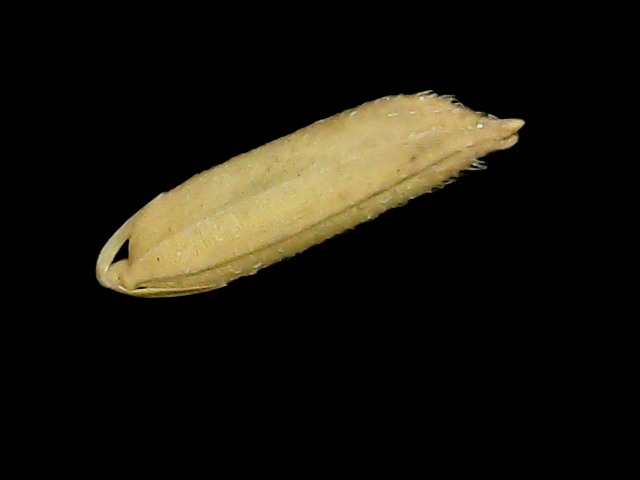
Rice variety: Binadhan07